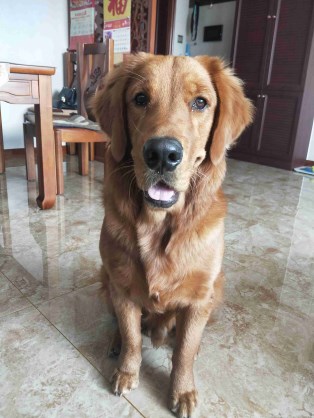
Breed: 5355-n000126-golden_retriever